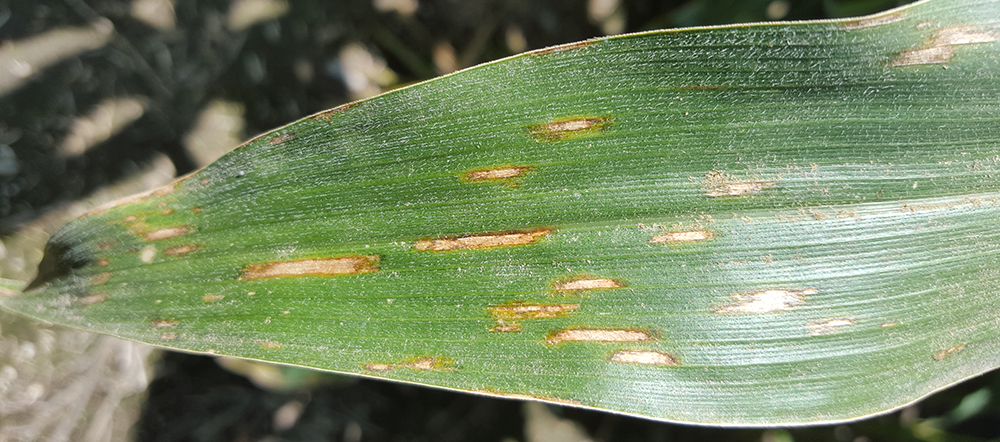
Labels: Corn leaf blight